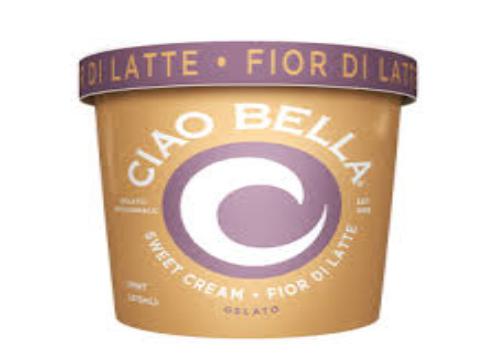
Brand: Ciao Bella Gelato Company
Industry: Food